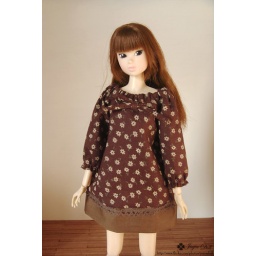
wild flowers dress in brown